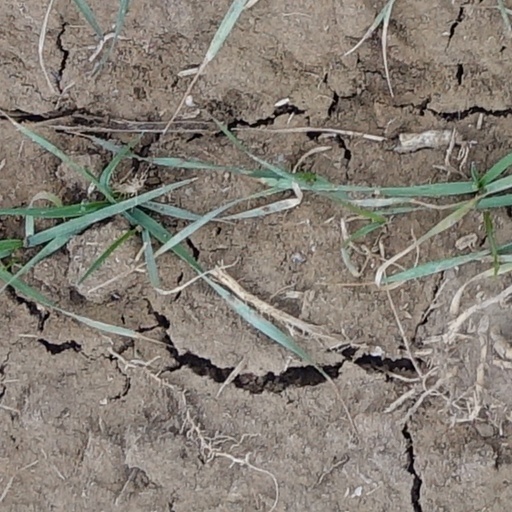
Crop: wheat